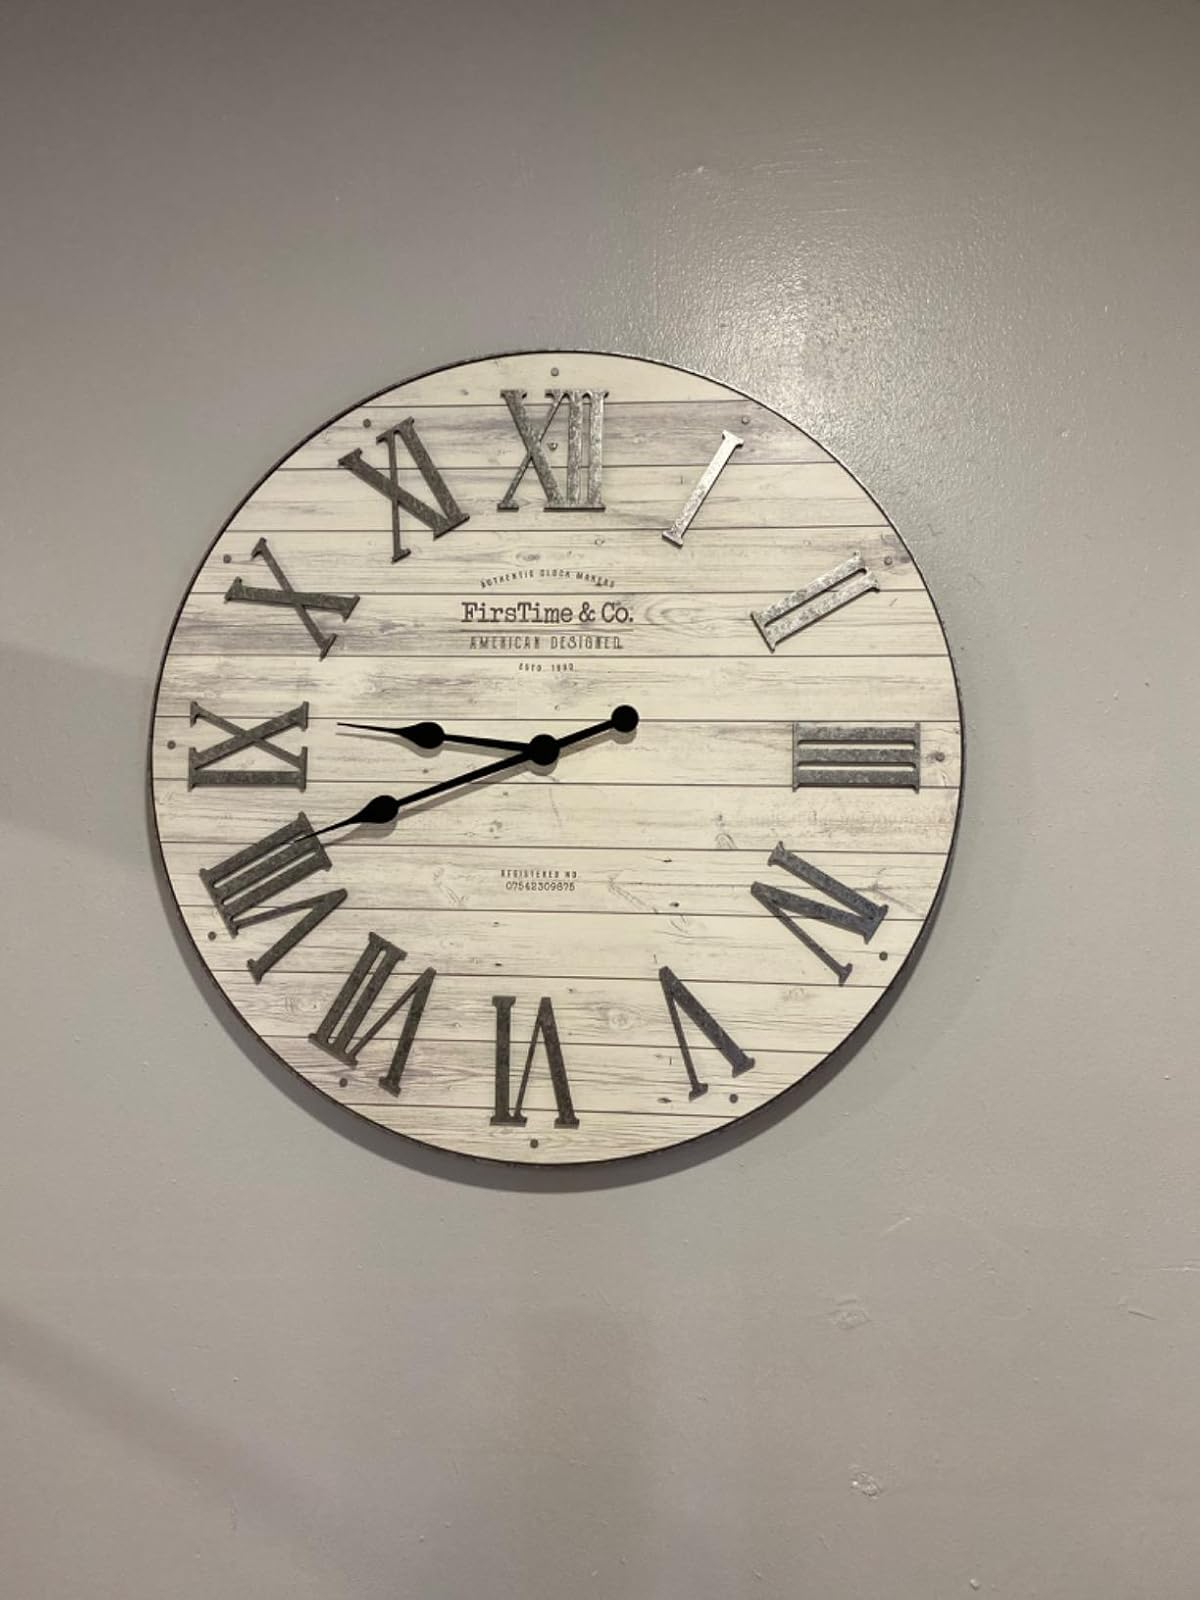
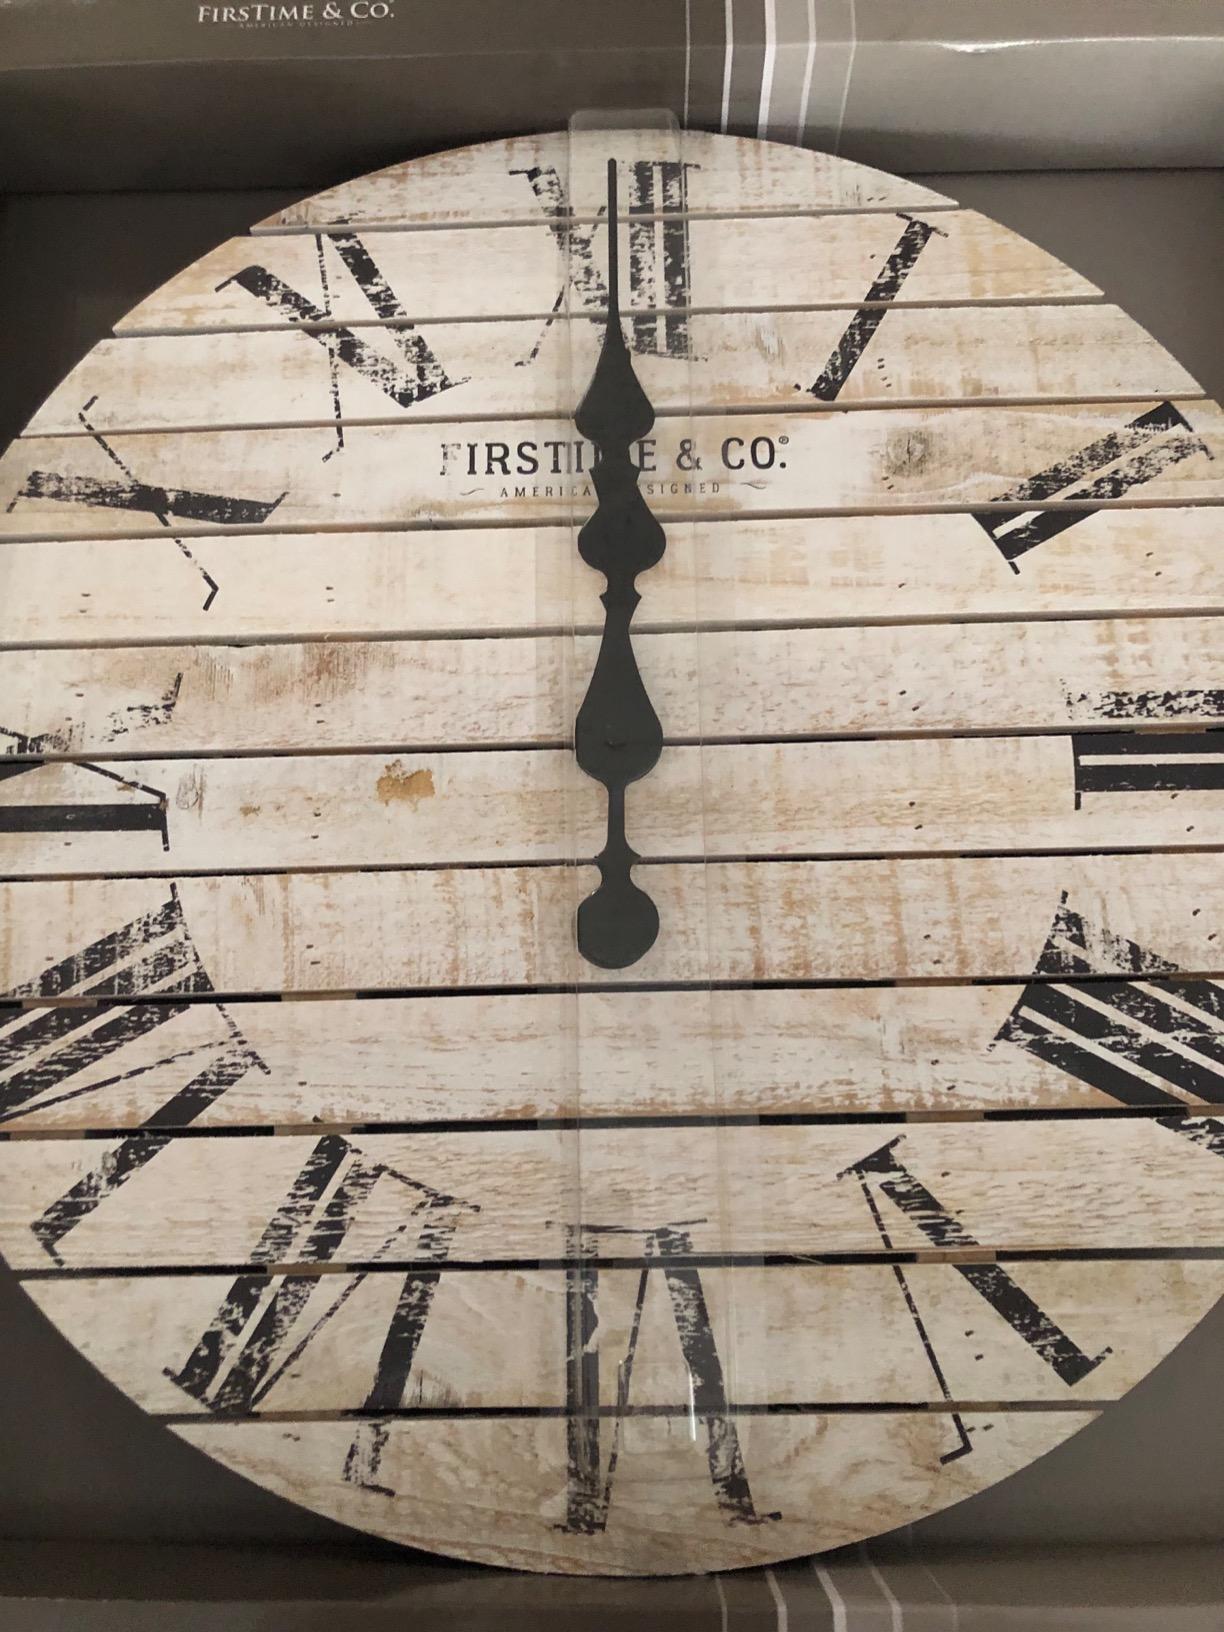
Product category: clock
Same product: no